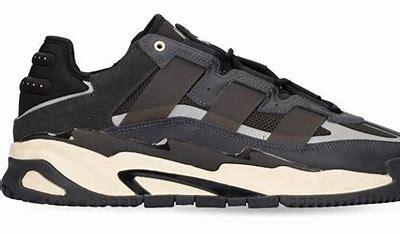
Brand: adidas
Model: originals Adidas Originals Niteball